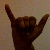
The image shows a hand gesture representing the letter 'Y' in Indian Sign Language.